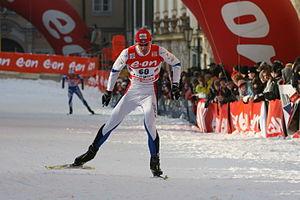
Priit Narusk pendant les qualifications du Tour de Ski à Prague. Italiano: Priit Narusk durante la qualificazione per il Tour de Ski di Praga. Español: Priit Narusk durante la clasificación del Tour de Ski de Praga.
Le ski de fond est un sport d'hiver de la famille du ski nordique, populaire notamment en Europe du Nord, au Canada, en Russie et plus largement l'ensemble de l'Europe de l'Est ou l'Alaska, qui se pratique sur des domaines enneigés et damés. Il a inspiré d'autres disciplines telles que le saut à ski, le combiné nordique et le biathlon.